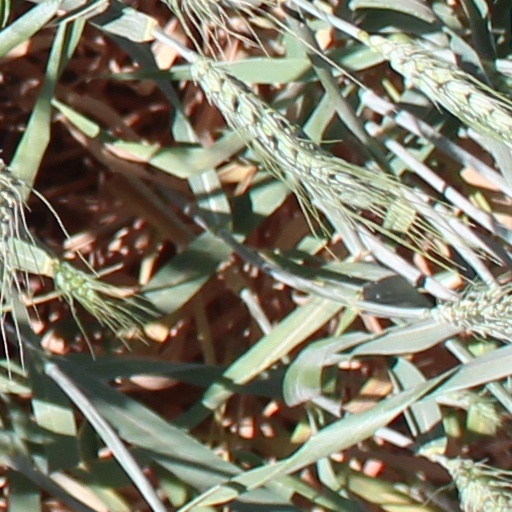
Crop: wheat